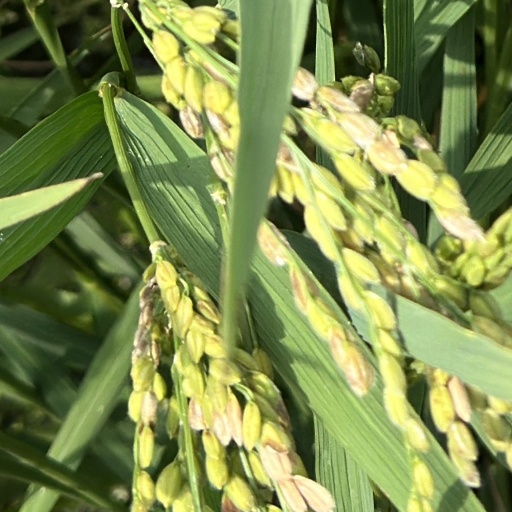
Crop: rice